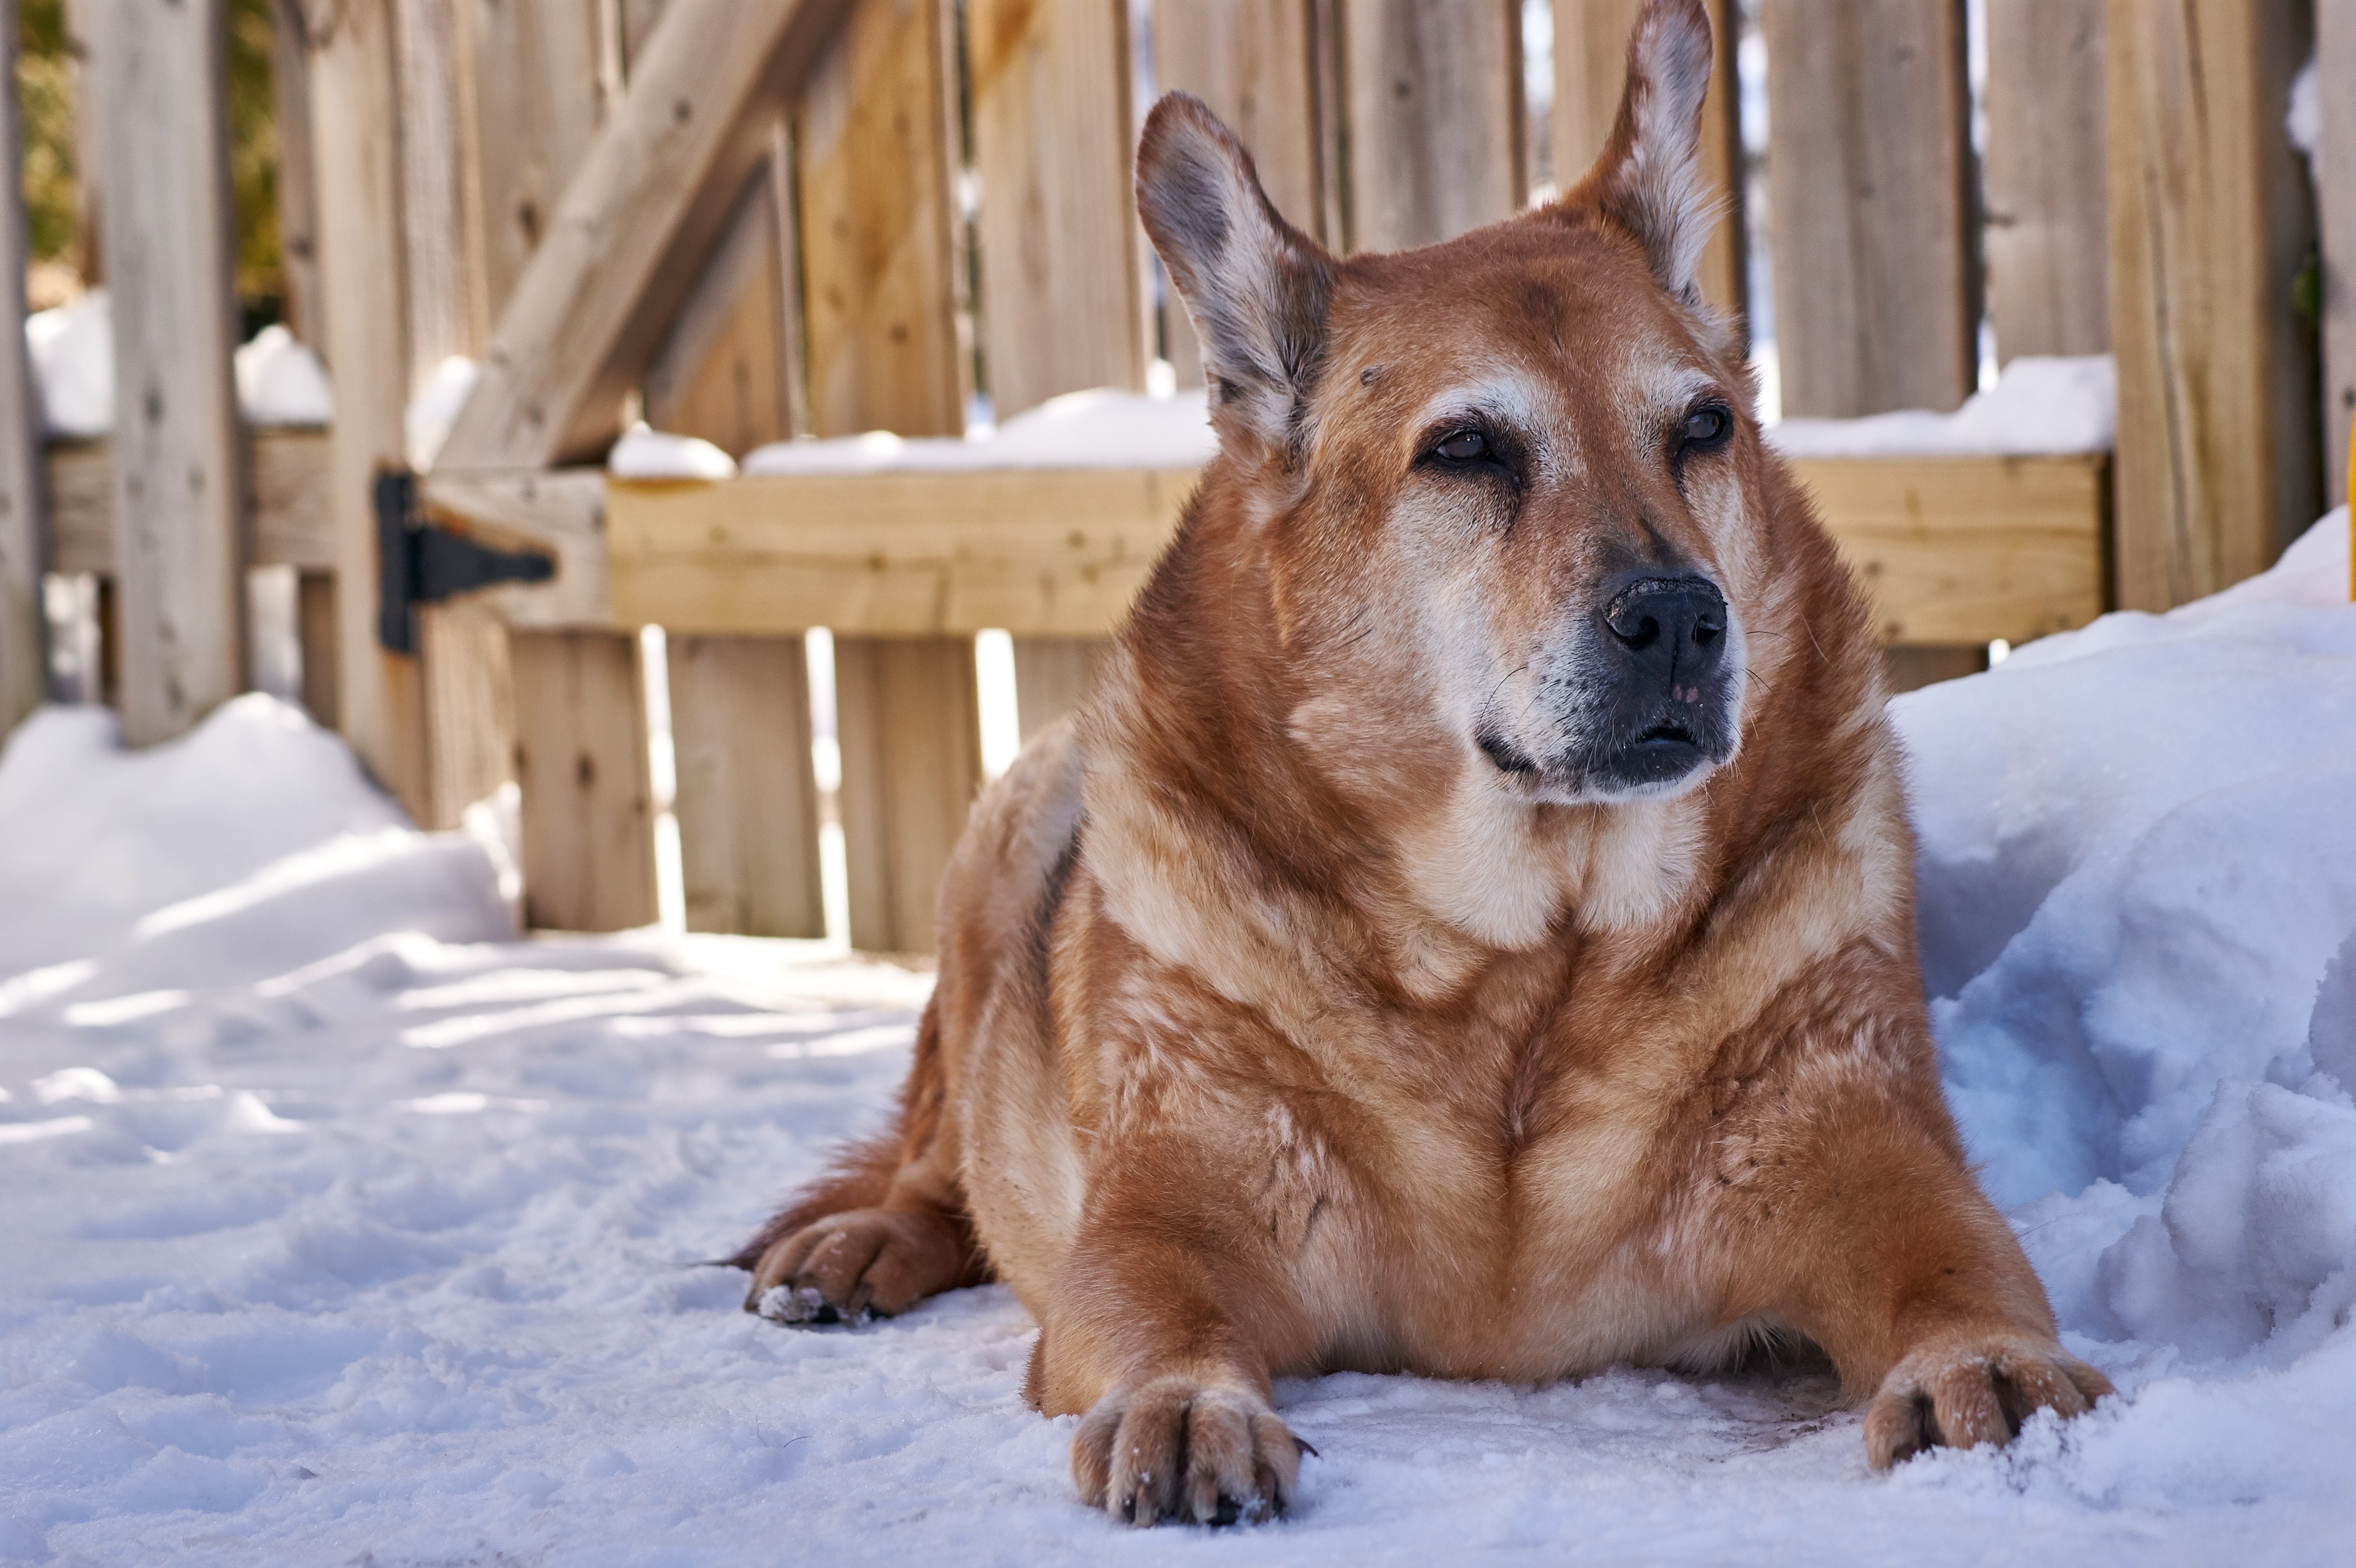
snow, winter, dog, pet, mammal, outdoors, vertebrate, senior, guard, dog breed, animal shelter, dingo, street dog, dog like mammal, wolfdog, dog breed group, finnish spitz, dhole